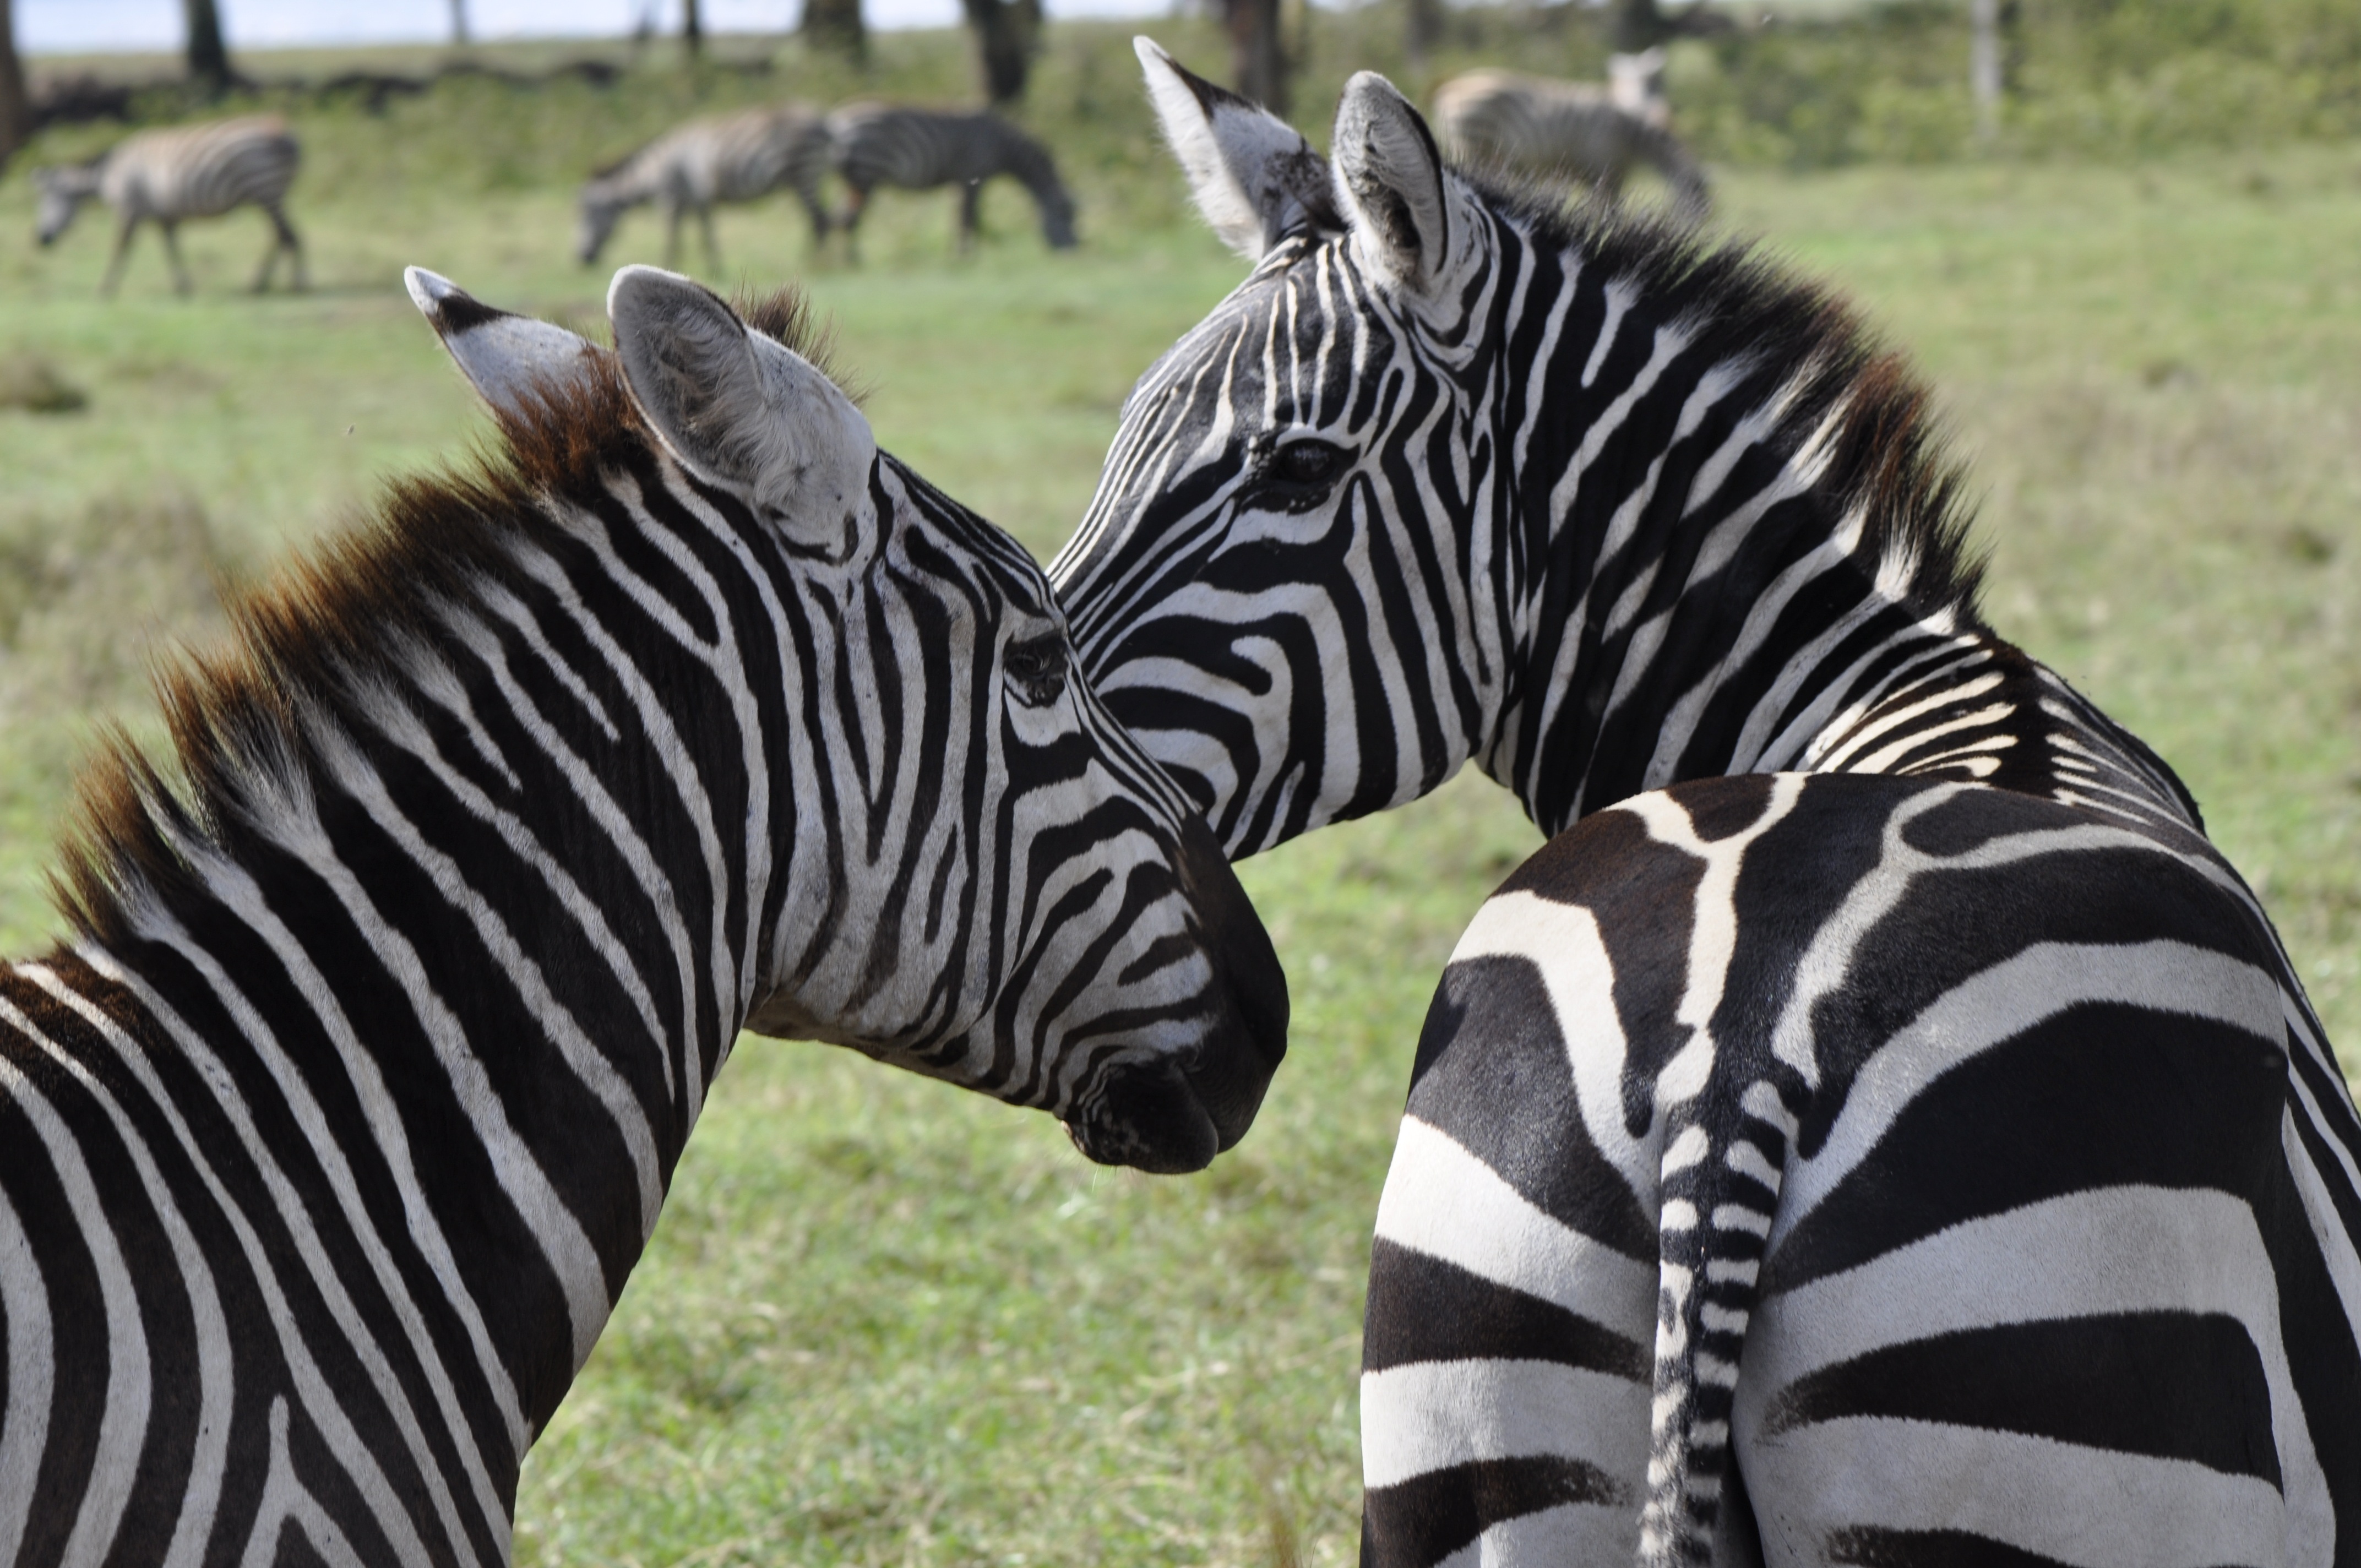
wildlife, mammal, fauna, zebra, stripes, vertebrate, safari, horse like mammal, mustang horse